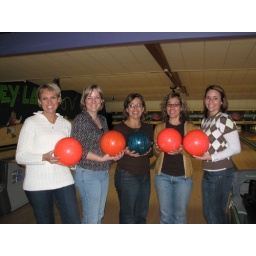
couldn't have set up the shot better if I tried, with Christine's blue bowling ball in the center ...